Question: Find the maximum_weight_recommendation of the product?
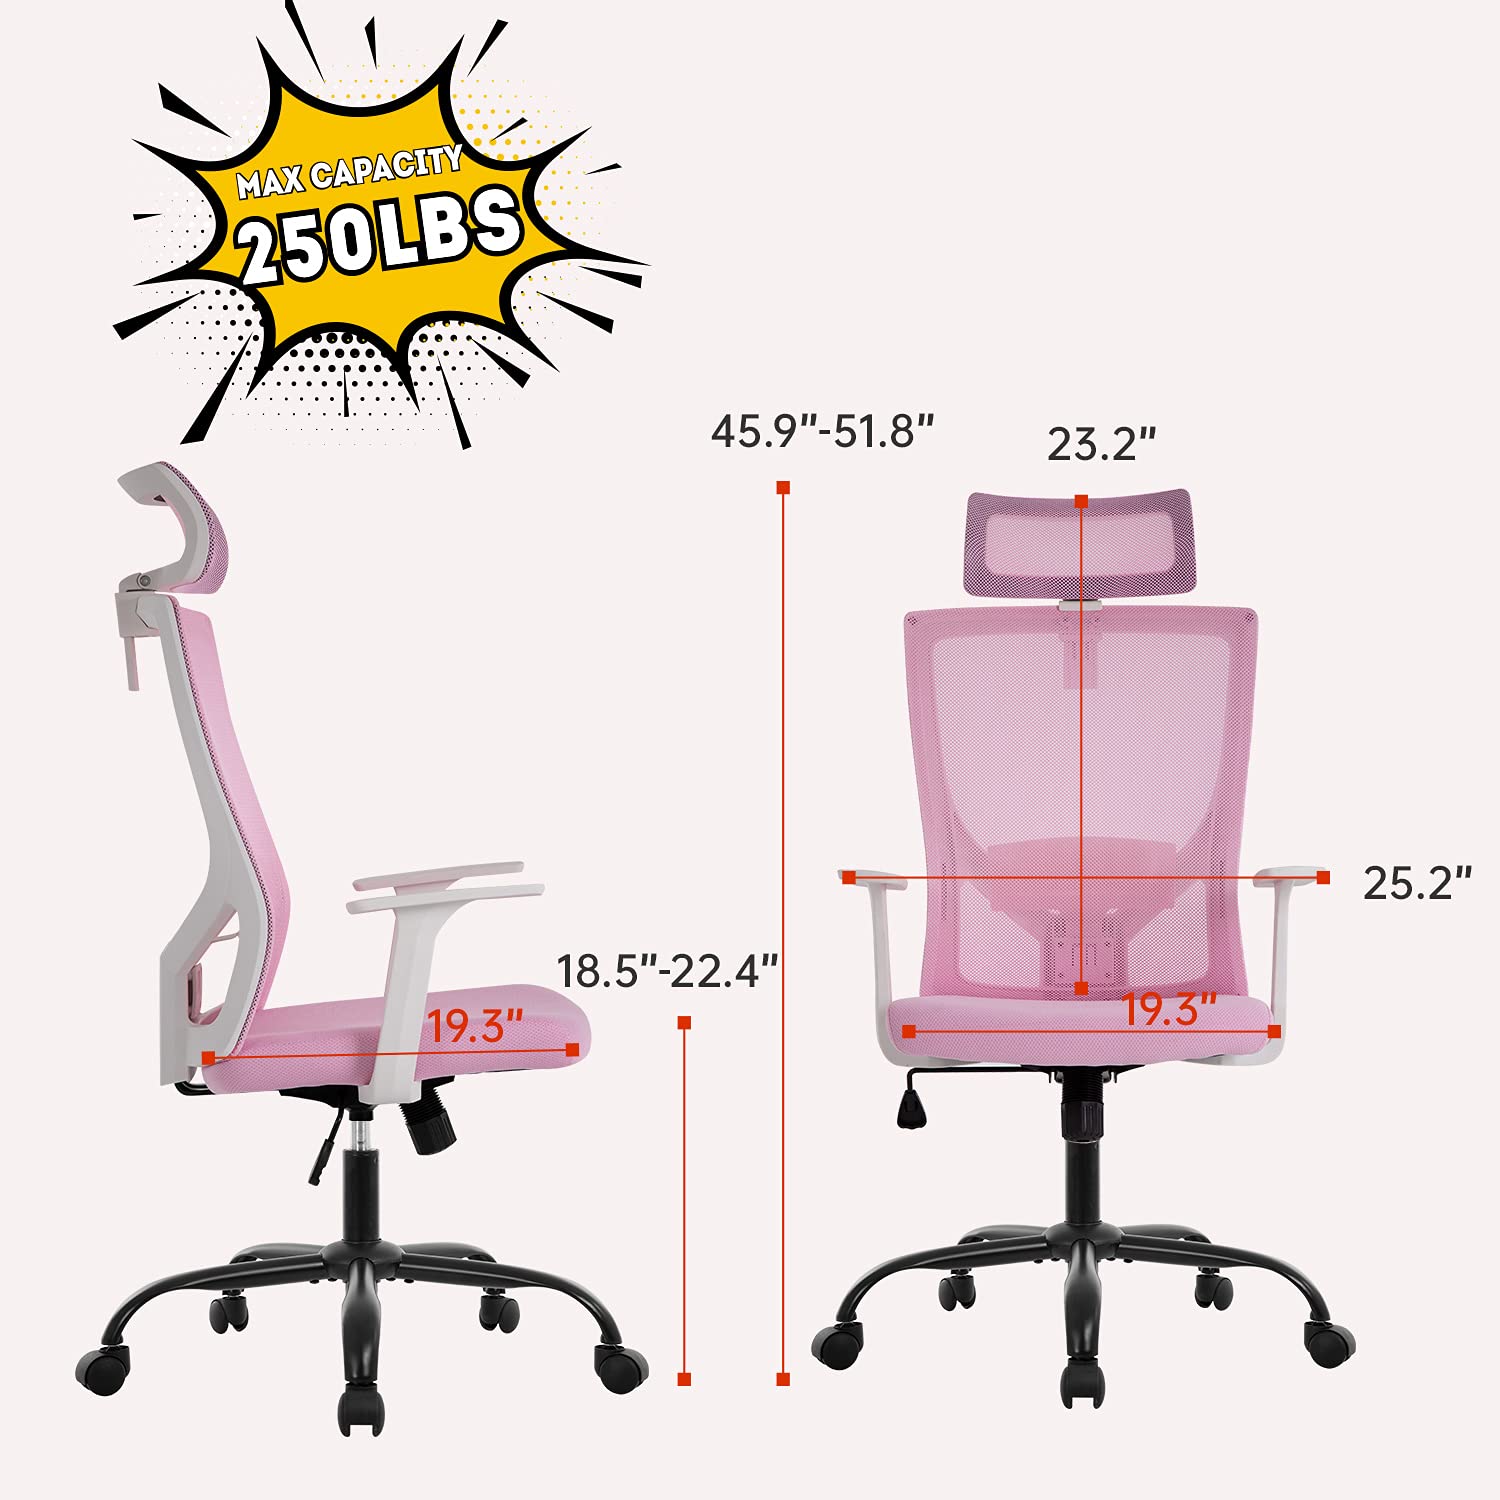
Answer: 250 pound